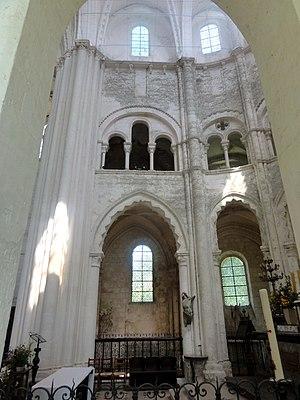
Chœur de l'abbatiale - voir le titre du fichier.
L’abbaye Saint-Germer-de-Fly est une ancienne abbaye de bénédictins située dans les Hauts-de-France, dans le département de l'Oise, sur la commune de Saint-Germer-de-Fly. Fondée dans les années 630 par saint Germer, son premier abbé, elle est ravagée par les Vikings au siècle suivant et délaissée par les moines. Relevée par Anségise de Fontenelle au début du IXᵉ siècle, elle est cependant de nouveau détruite par les Normands en 851, et reste cette fois-ci abandonnée pendant près de deux siècles. En 1036 seulement, Drogon, évêque de Beauvais, prend enfin l'initiative de réédifier l'abbaye. Elle développe une grande prospérité, qui s'accroît encore après le retour d'une partie des reliques du saint fondateur en 1132. Grâce à l'afflux des dons, la construction d'une nouvelle église abbatiale peut alors commencer. Cette vaste et fière abbatiale édifiée entre 1135 et 1206 environ, et sa chapelle de la Vierge, sont aujourd'hui les principaux témoignages de la puissante abbaye du Moyen Âge, dont la vie monastique s'éteint avec la Révolution française en 1790. L'abbatiale est devenue l'église paroissiale de l'actuel village de Saint-Germer-de-Fly.